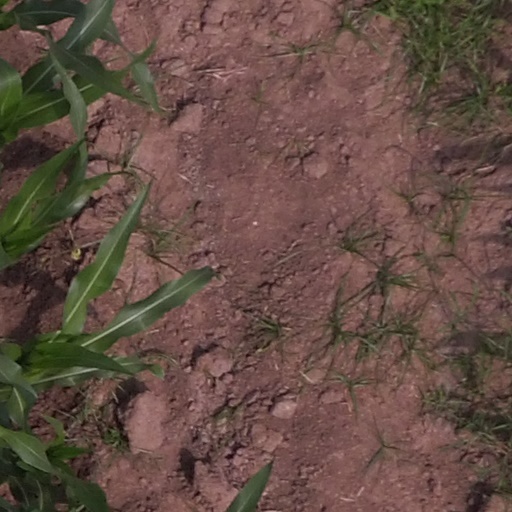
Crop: maize; corn